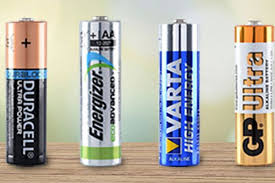
Waste category: battery